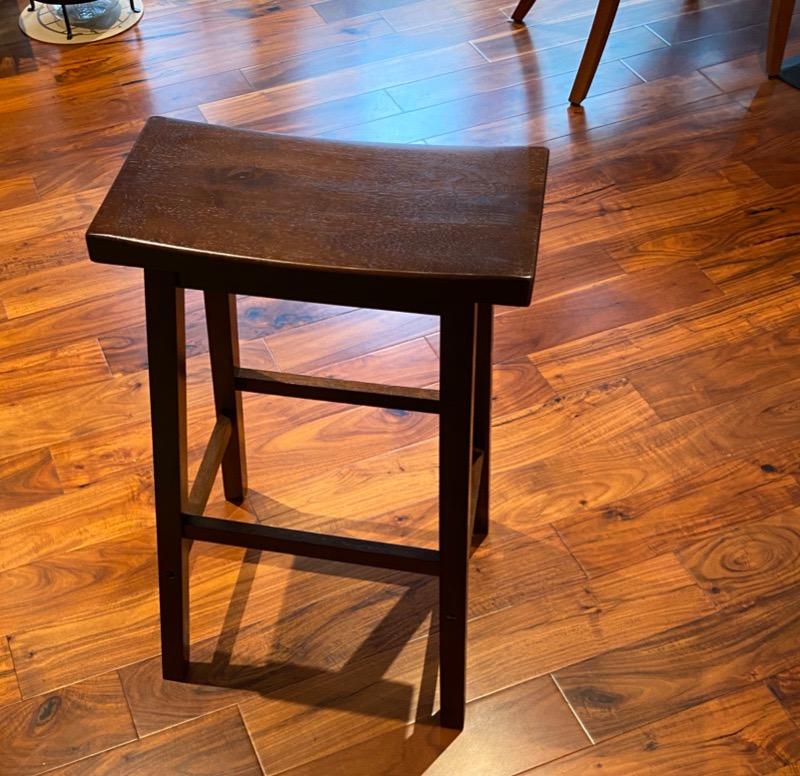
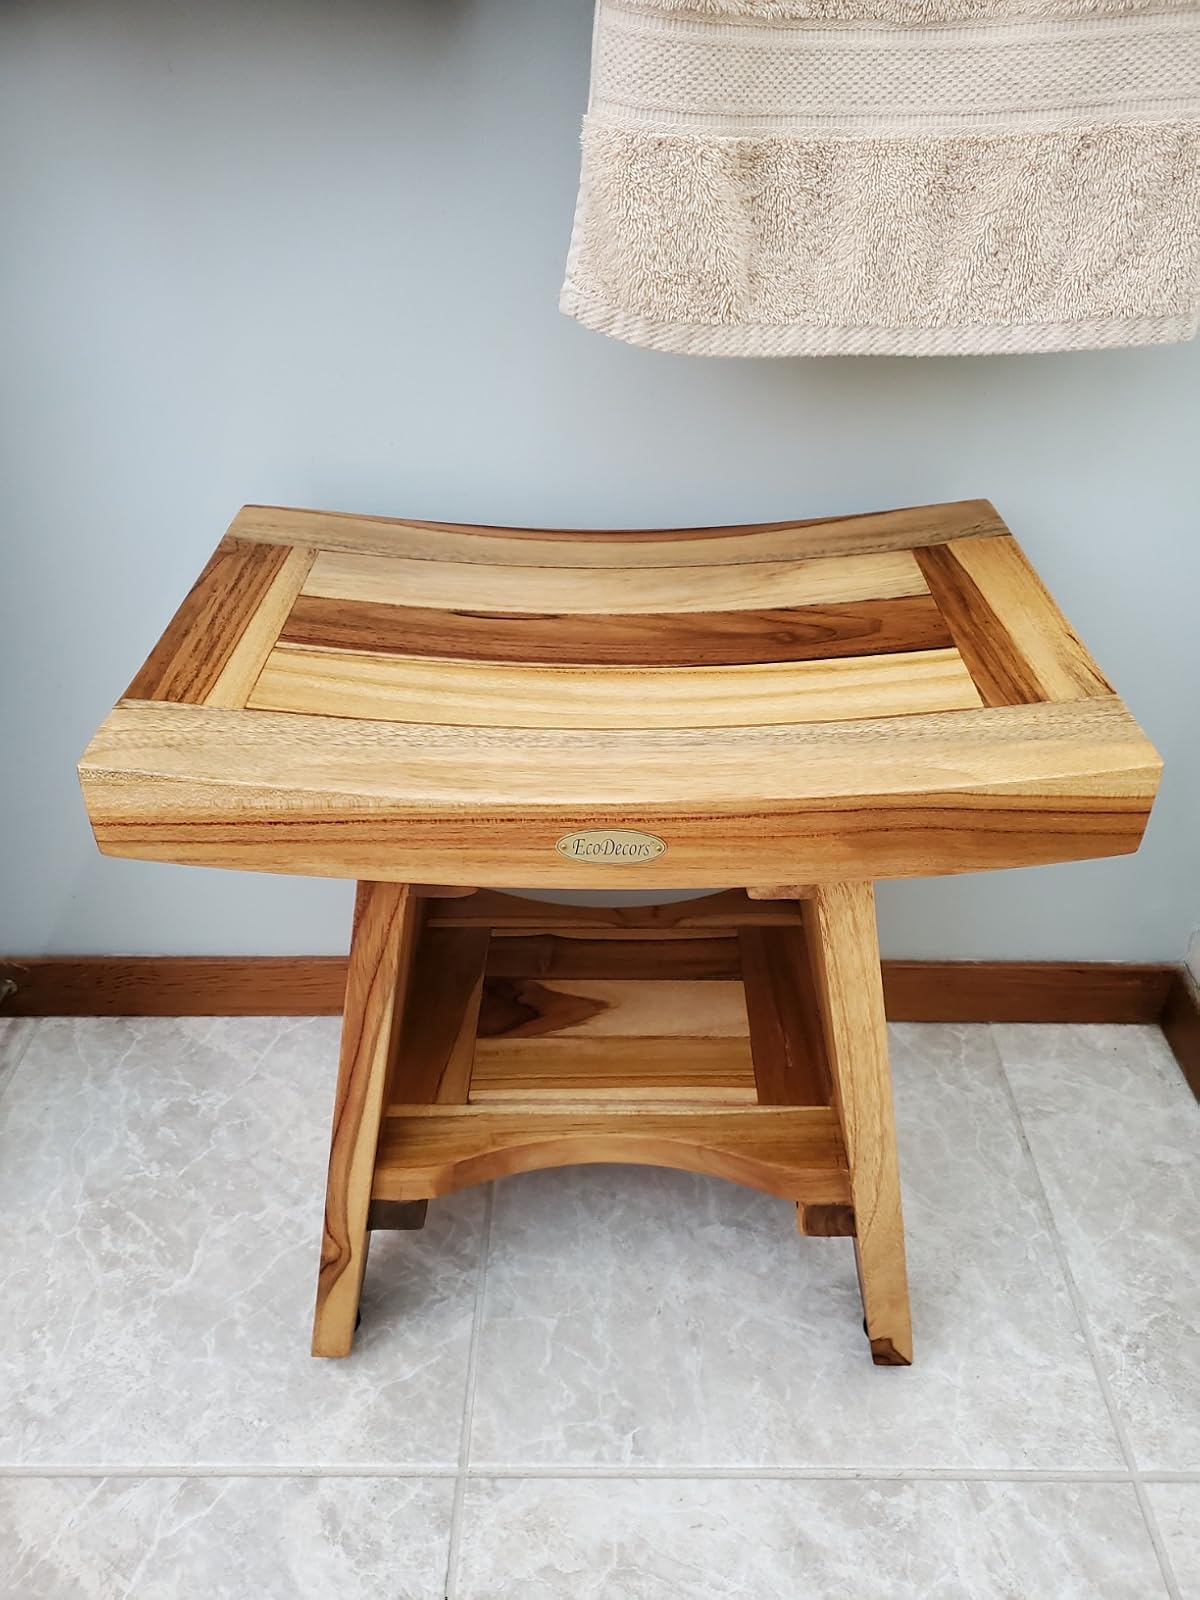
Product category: stool
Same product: no